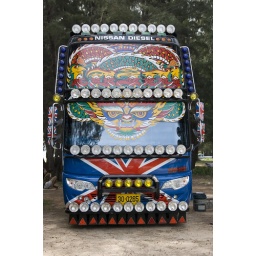
Crazy bus spotted at a seafood restaurant in Cha-am.